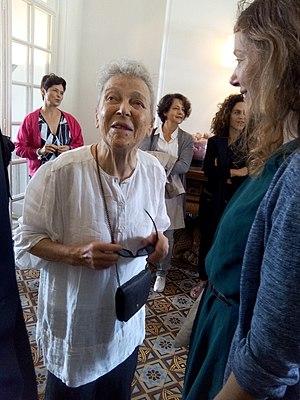
Portrait de Marion Baruch, 2016
Marion Baruch est une artiste roumaine née à Timișoara en 1929. Elle a vécu à Bucarest, en Israël, à Milan et à Paris. Elle vit et travaille à Gallarate en Italie.